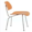
Label: chair